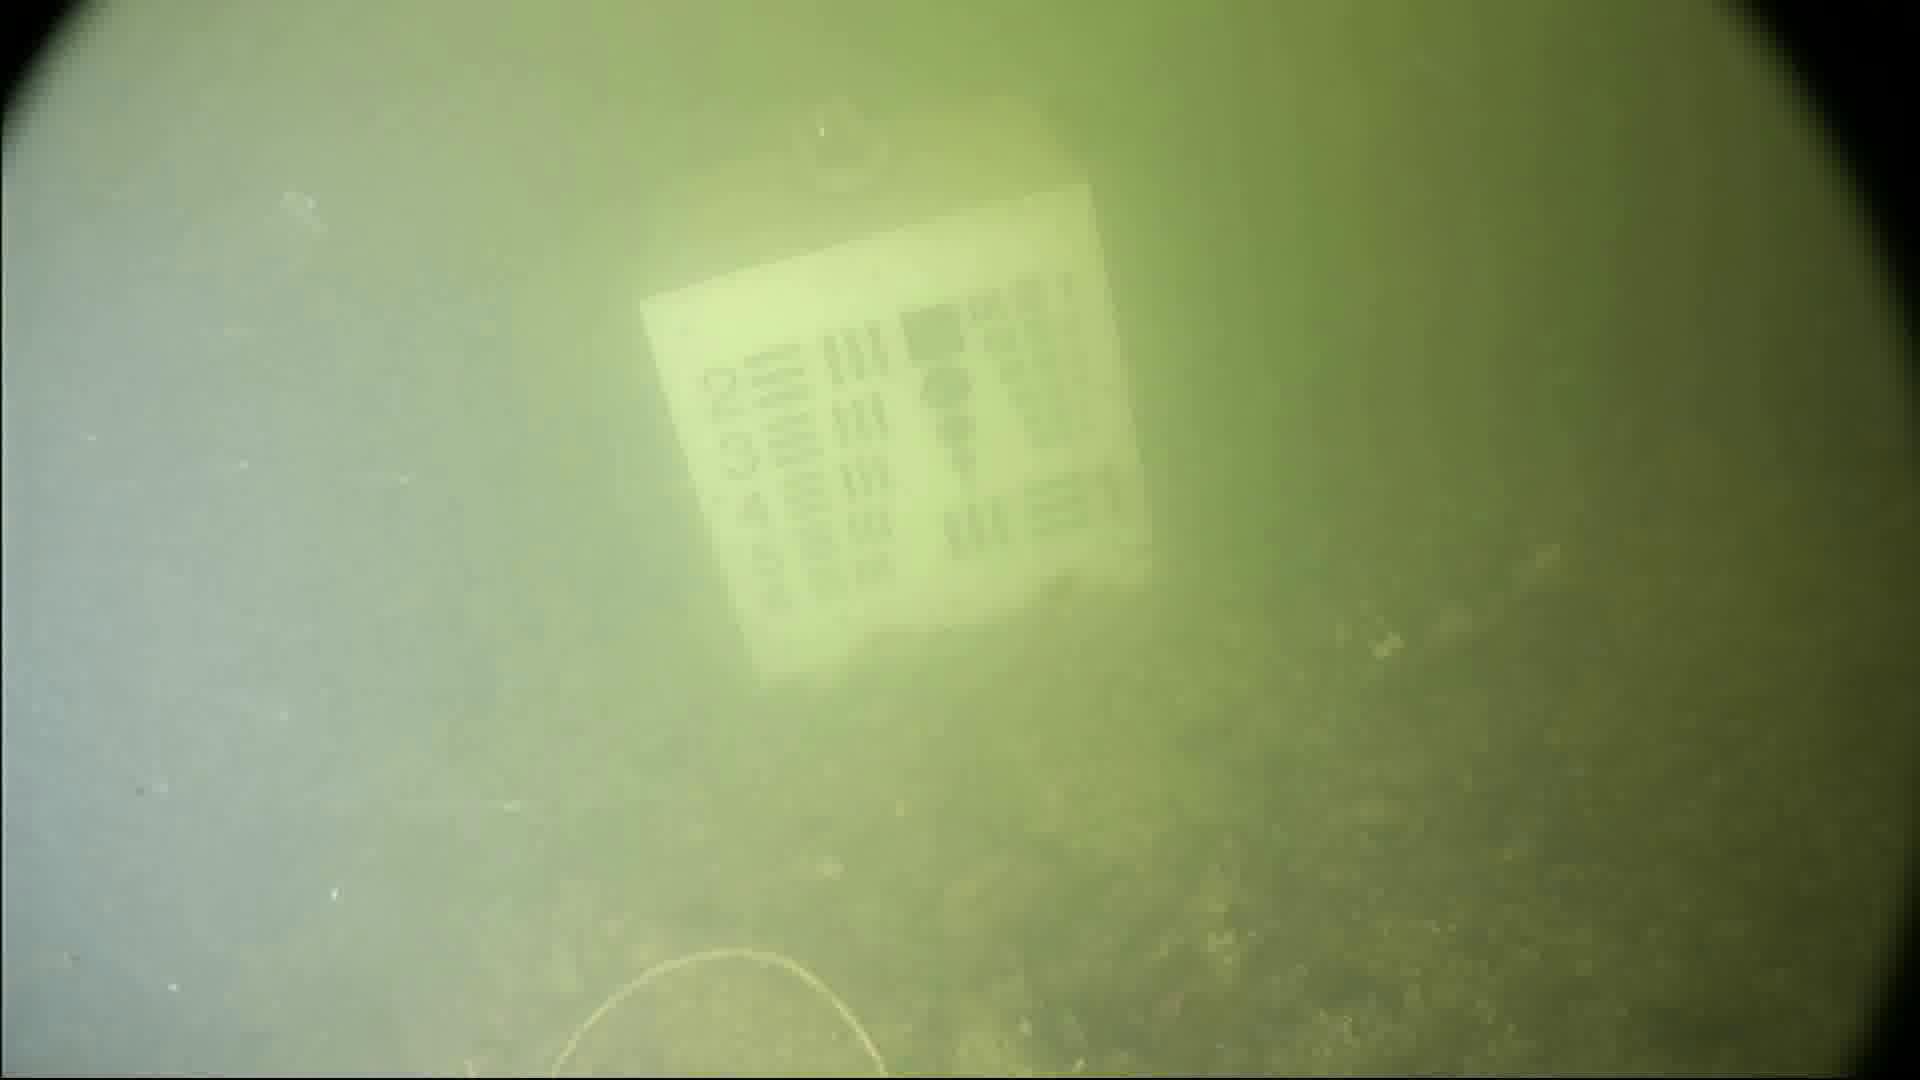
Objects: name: crab